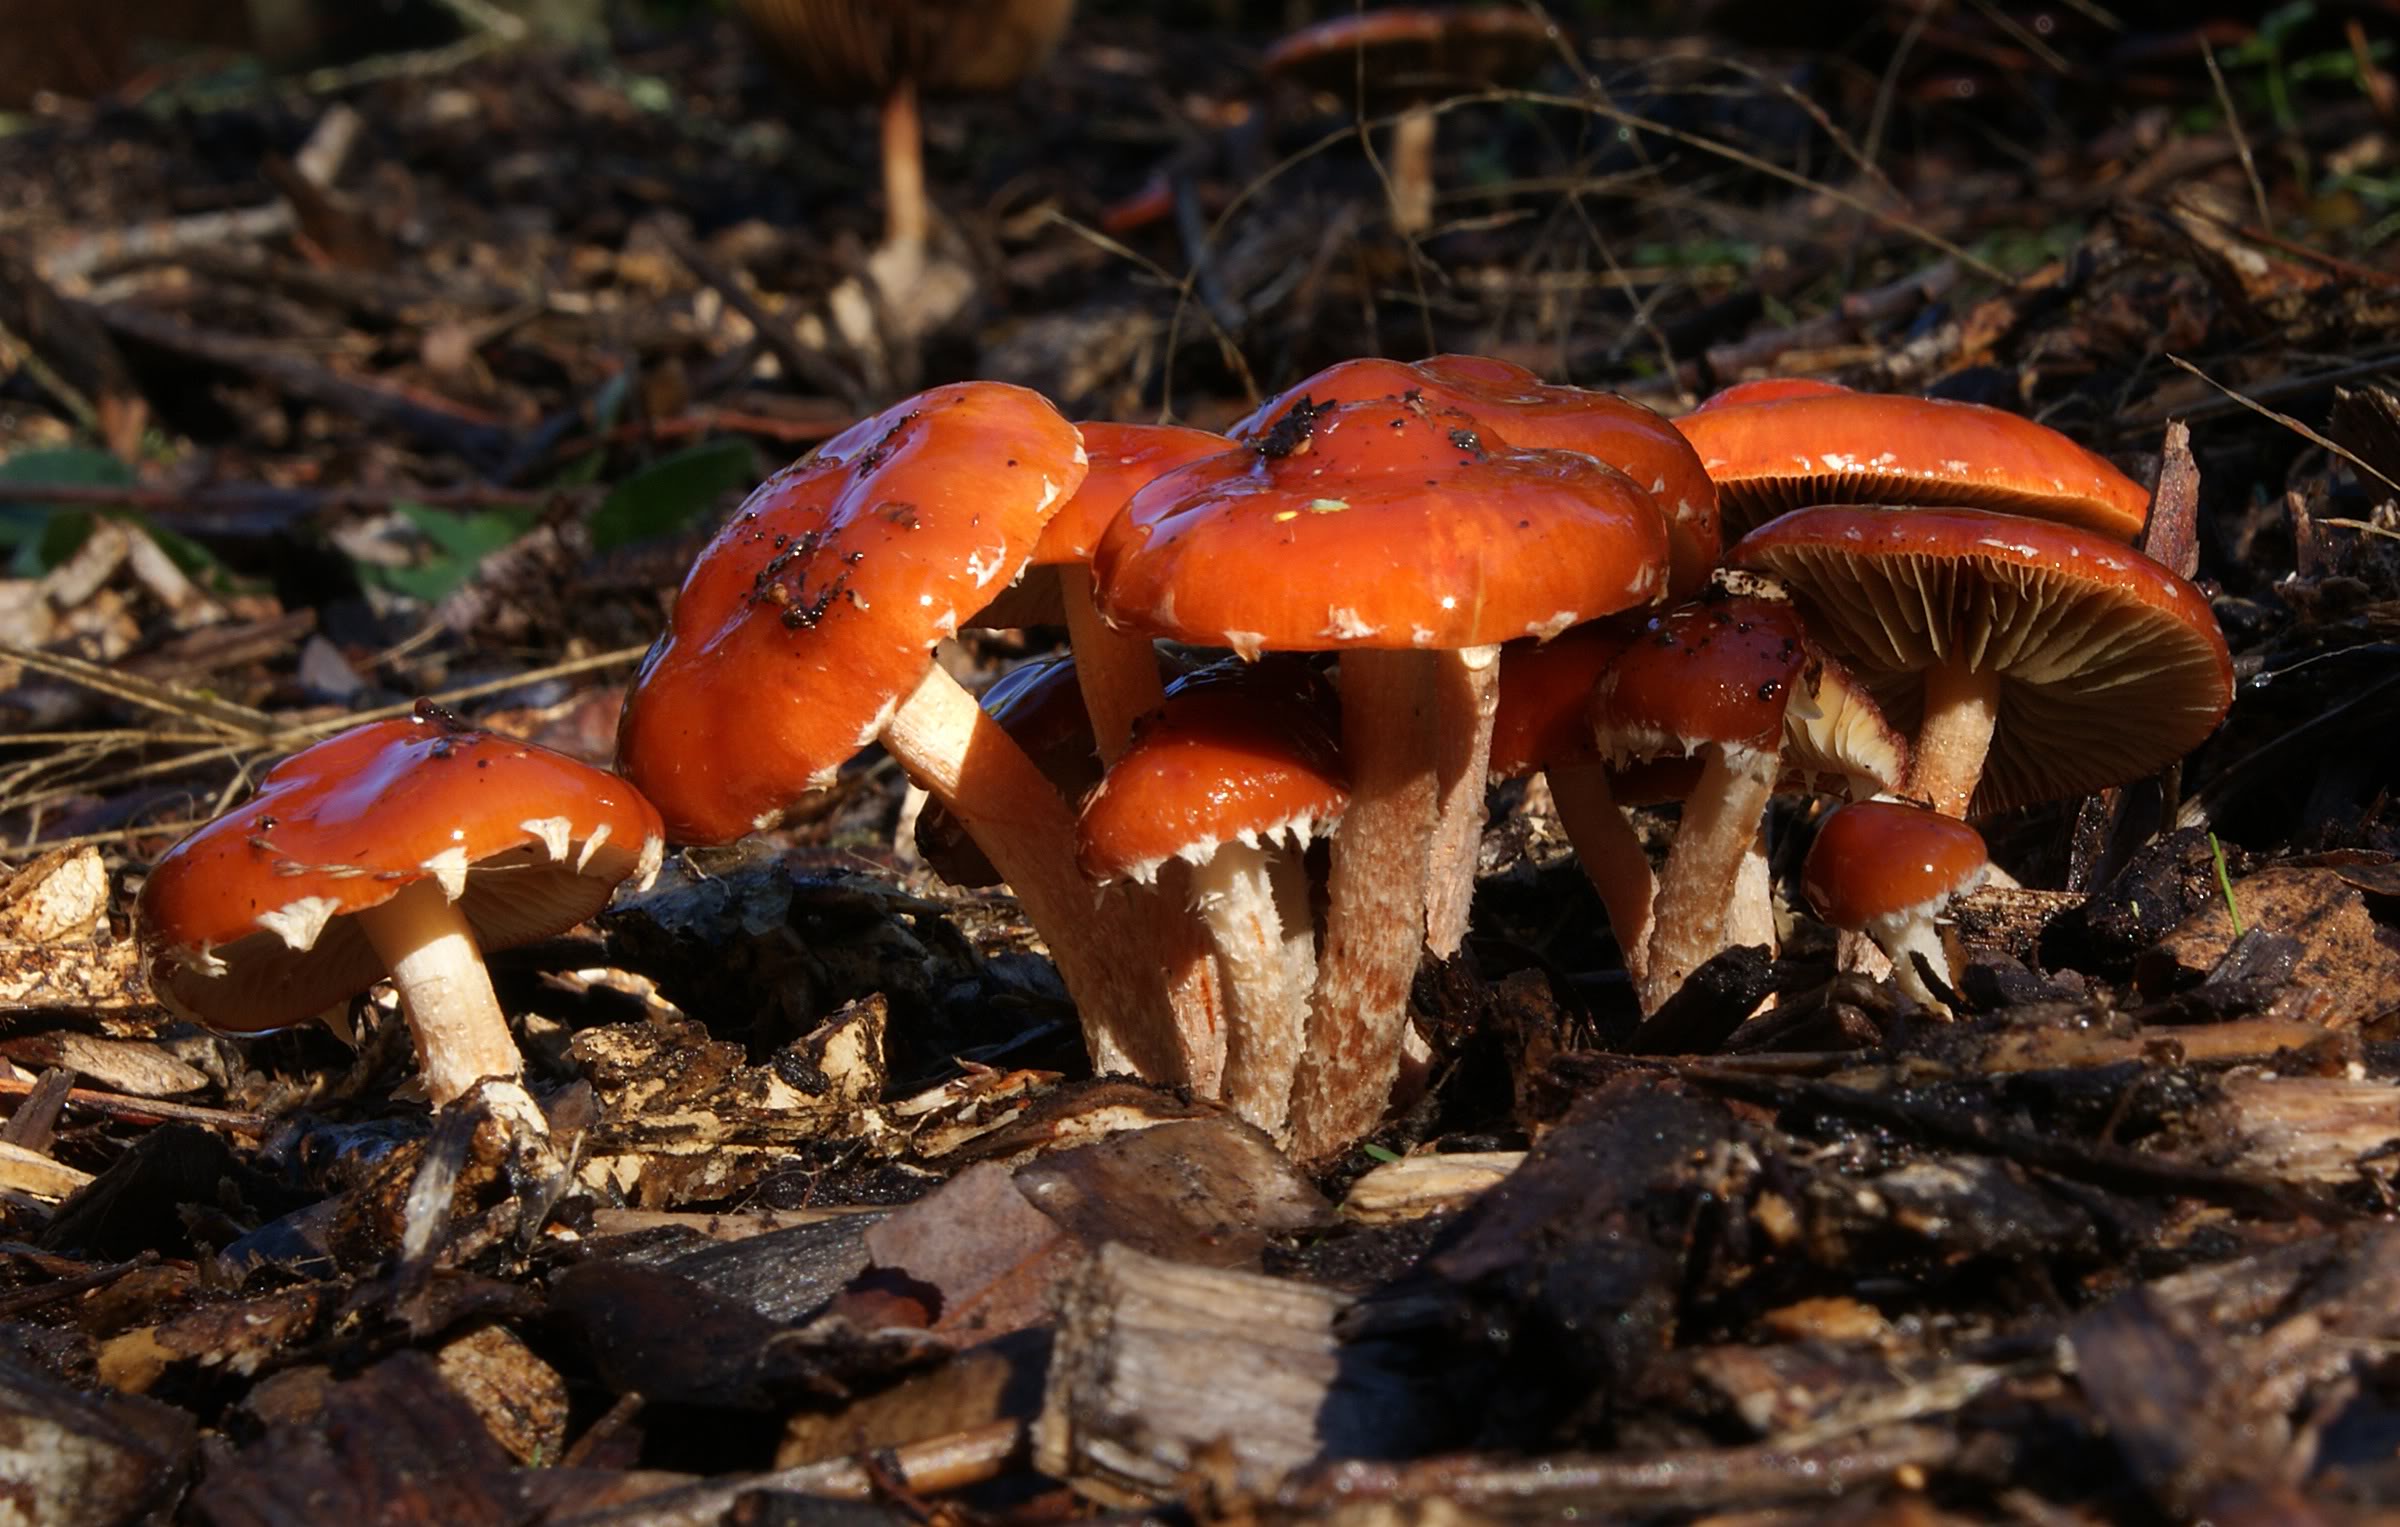
mushroom, fauna, fungus, fungi, mushrooms, leratiomycesceres, macro photography, medicinal mushroom, penny bun